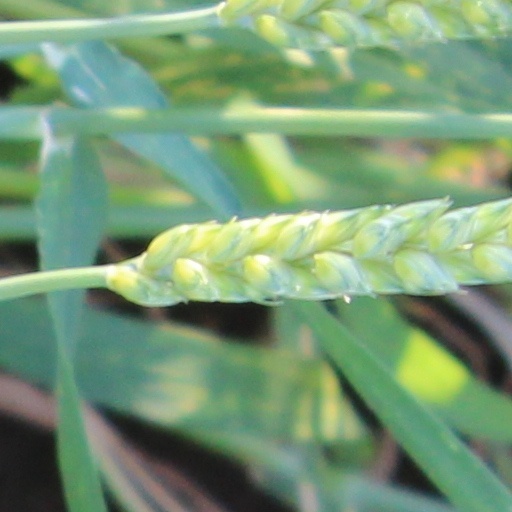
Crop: wheat